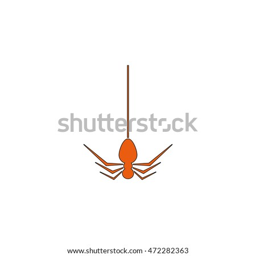
a spider dangling from the web icon .